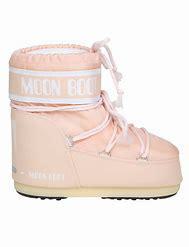
Brand: Moon
Model: Boot Moon Icon Nylon